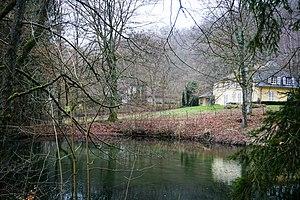
Luxembourg, lieu-dit Dauschbur à Dommeldange.